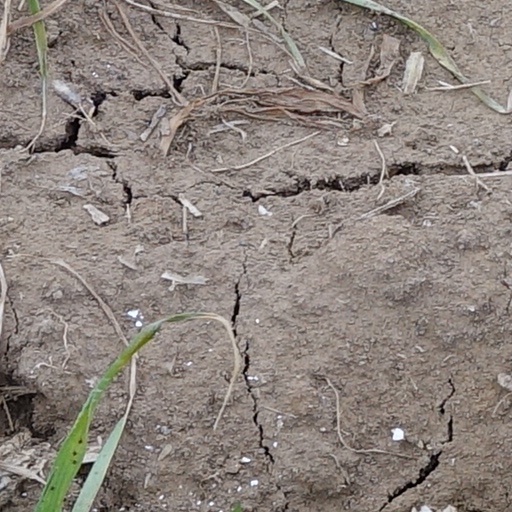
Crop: wheat